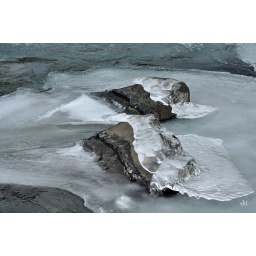
Frozen stones in an Icelandic river